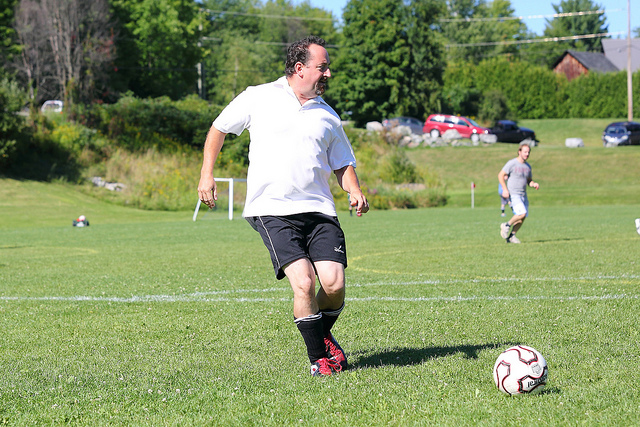
một người đàn ông áo trắng đang đứng cạnh quả bóng ở trên sân vào ban ngày